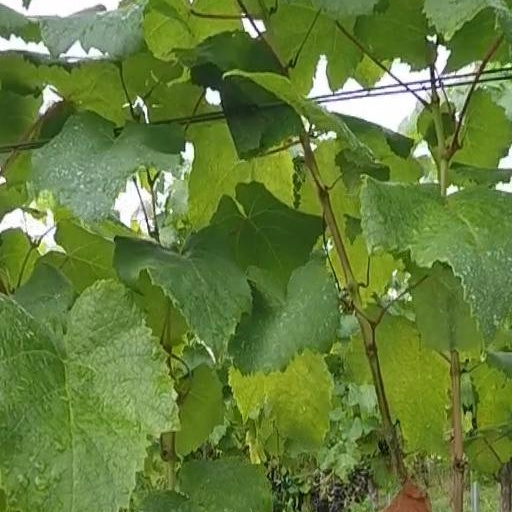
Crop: grape